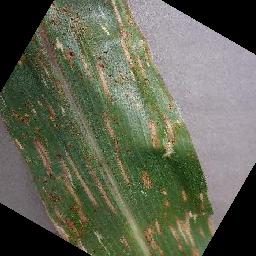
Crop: corn
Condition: (maize)_cercospora_spot_gray_spot